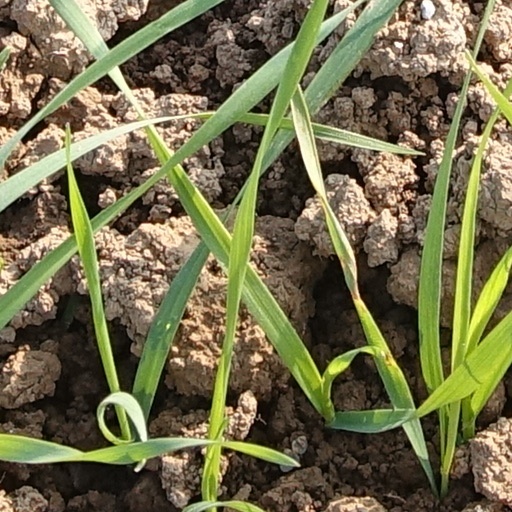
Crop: wheat